Wyong railway station

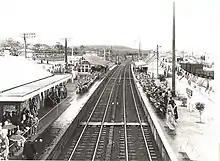
Wyong station in 1954. The crowd is awaiting the arrival of Queen Elizabeth II.

Wyong station was opened on 15 August 1887. In 1912, the line was duplicated. In 1937, the eastern platform was converted to an island platform. A pair of passing loops were added south of the station in 1948. In the 1950s, a new bridge was built over Wyong Creek immediately south of the station, with the old railway bridge becoming part of the Pacific Highway.